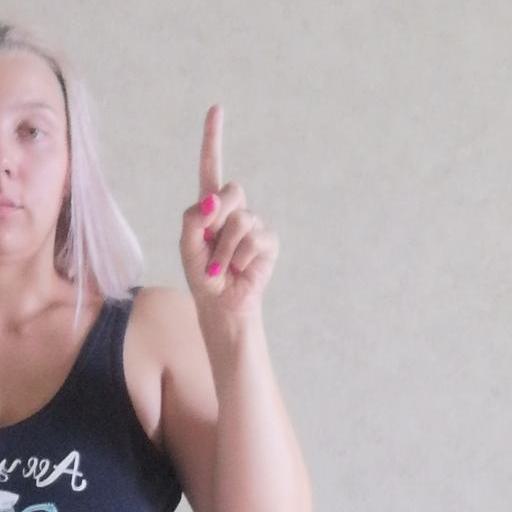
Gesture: one